Compressed air gramophone

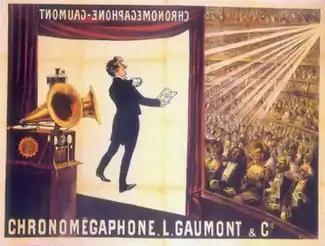
1908 poster advertising Gaumont's sound films, showing a Chronomégaphone

Compressed air gramophones were gramophones which employed compressed air and a pneumatic amplifier to amplify the recorded sound.